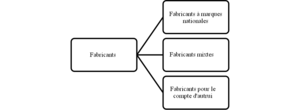
Les fabricants et les MDD
Une marque de distributeur est une marque commerciale destinée à un produit dont les caractéristiques ont été définies par l'entreprise ou le groupe d'entreprises qui en assure la vente au détail et qui est le propriétaire de la marque sous laquelle il est vendu. On leur attribue communément le nom de « marque maison », ou encore « private label » et « store brand » en anglais.